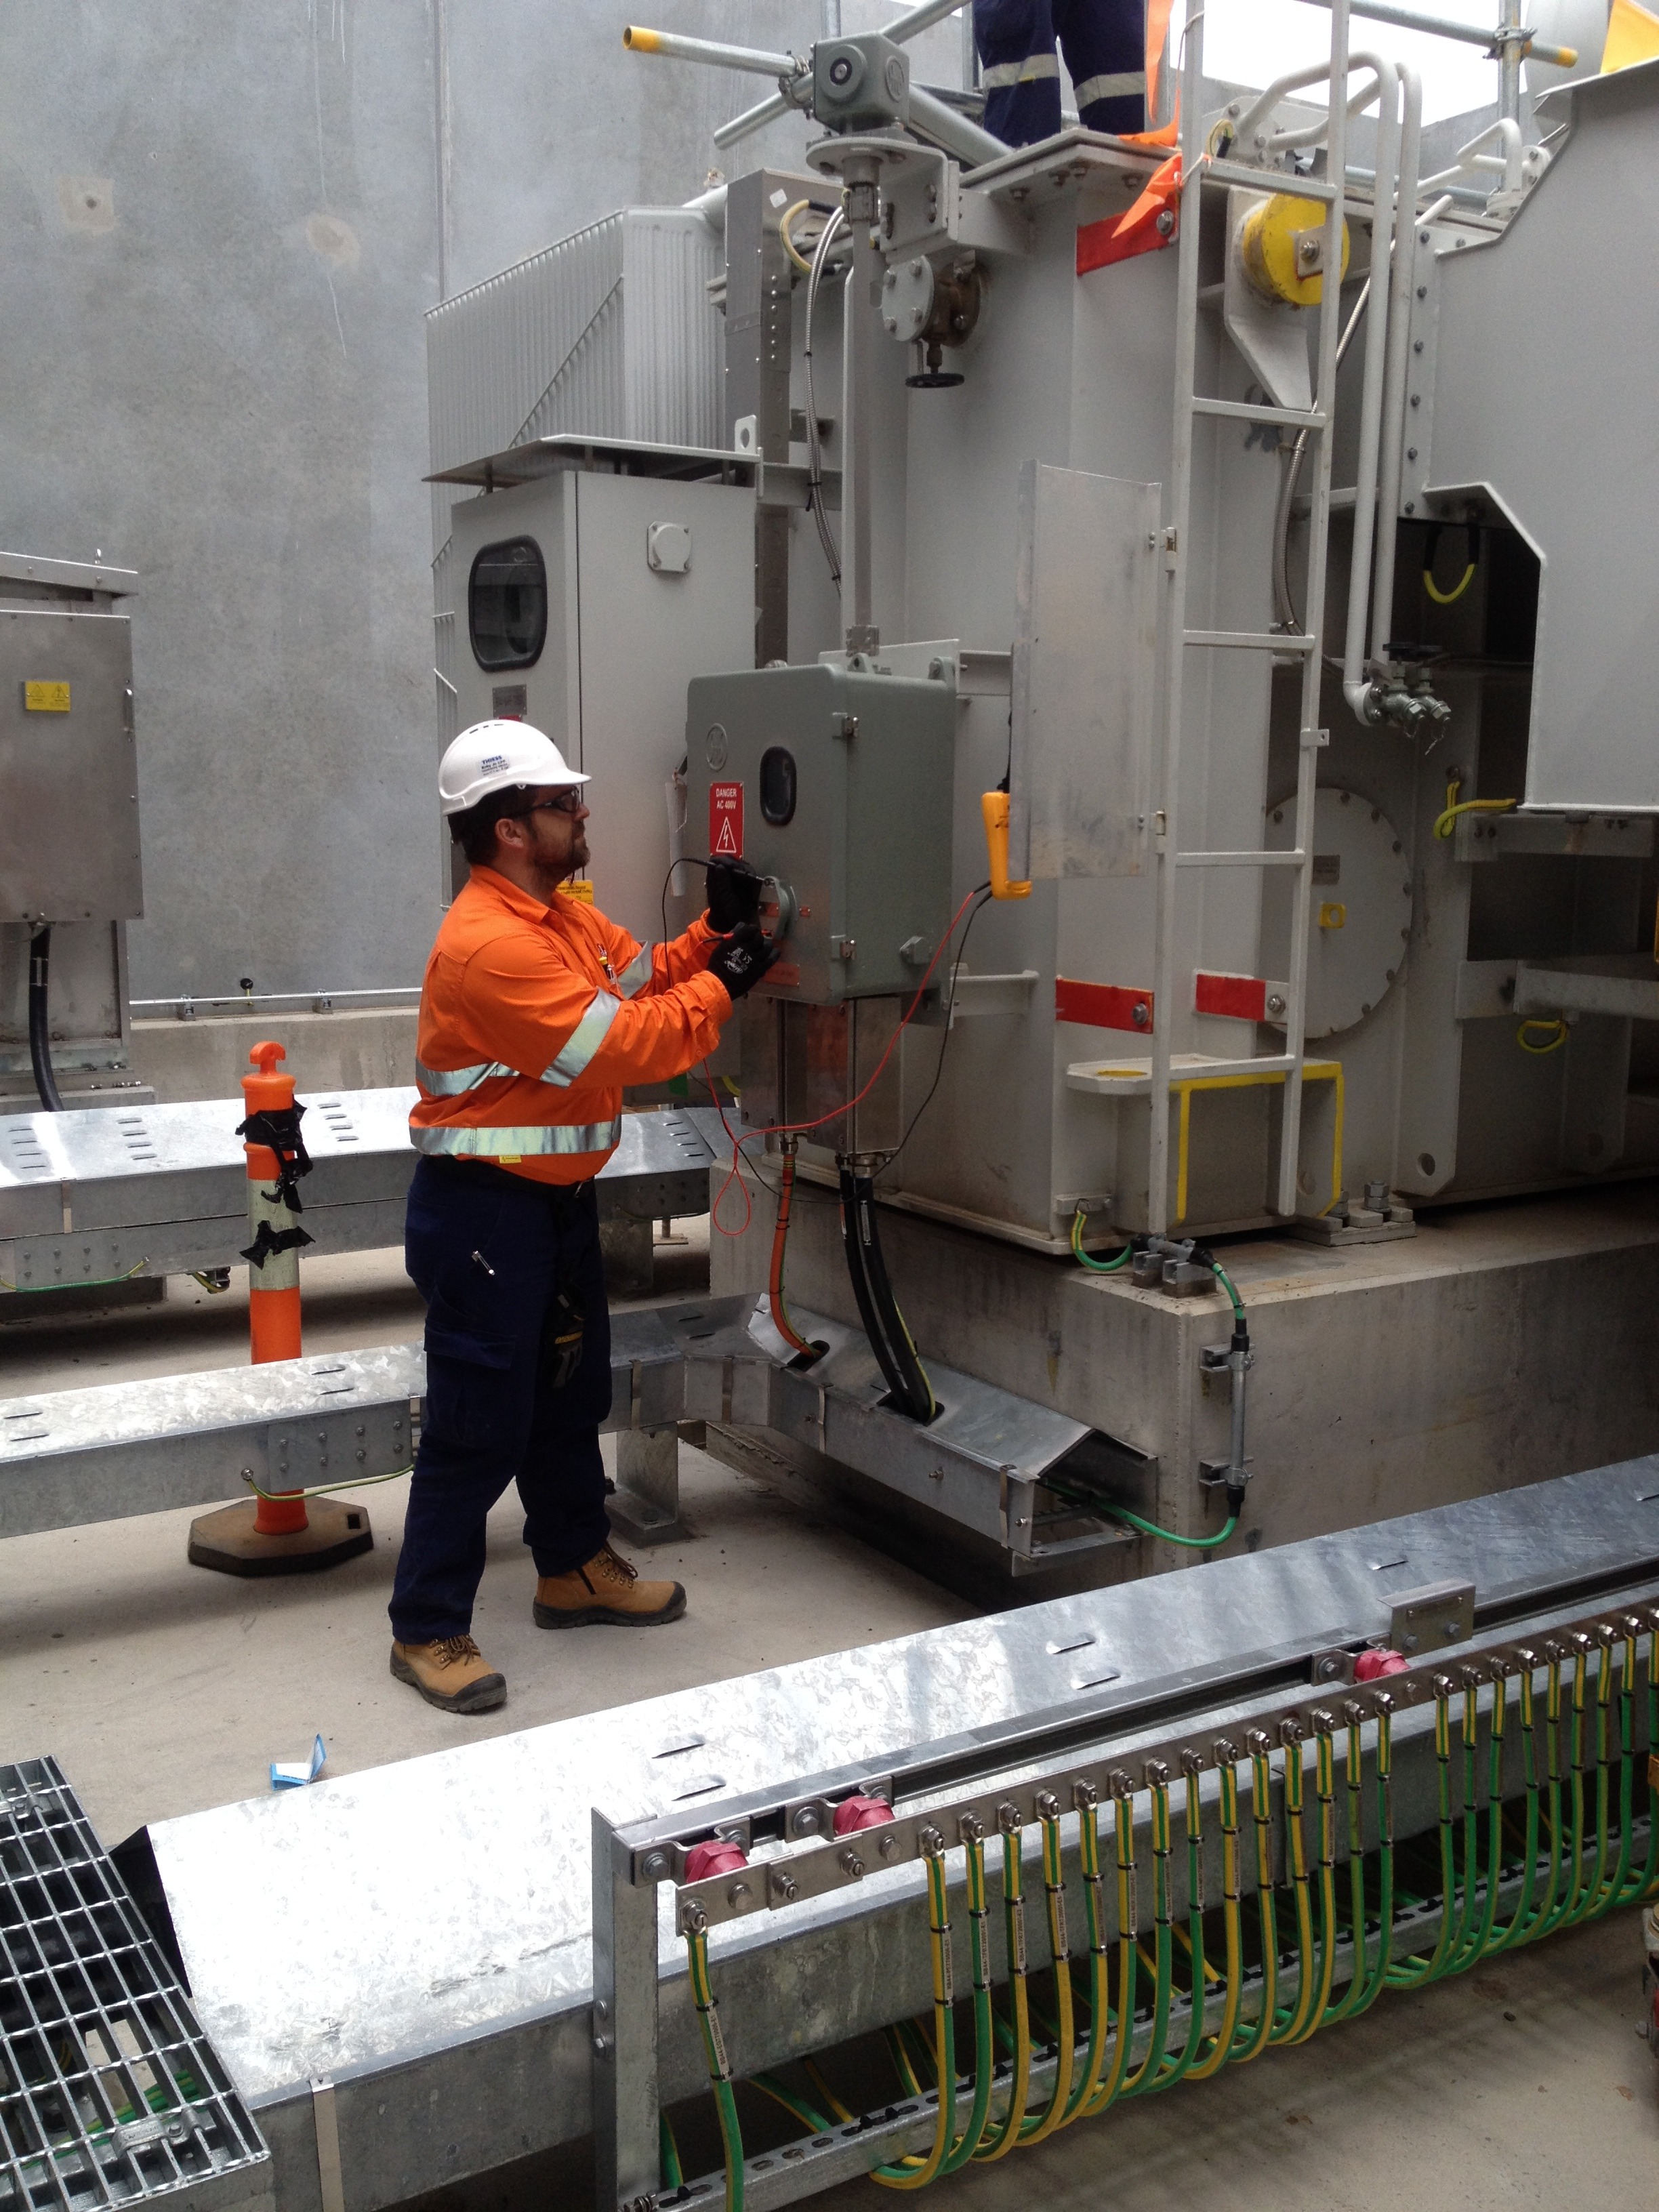
machine, factory, industry, manufacturing, worker, repairs, machine tool, electrical services, hv testing, hv testing equipment